Manna Dey

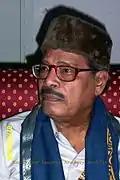

Prabodh Chandra Dey (1 May 1919 − 24 October 2013), known by his stage name Manna Dey, was an Indian playback singer, music director, and musician. He had a classical music background, being part of the Bhendibazaar Gharana and receiving training under Ustad Aman Ali Khan. Manna Dey is widely recognized as one of the most versatile and celebrated vocalists in the Hindi film industry, and is often acknowledged for his significant contributions to integrating Indian classical music into Hindi commercial cinema. As a musician, Dey is particularly acclaimed for incorporating Indian classical music elements into a pop musical framework, a contribution that played a pivotal role during the golden era of Hindi cinema.